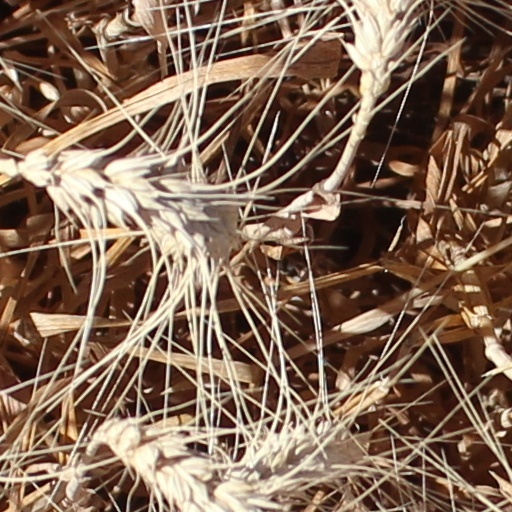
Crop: wheat